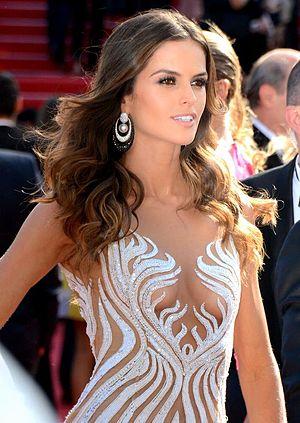
Izabel Goulart au festival de Cannes